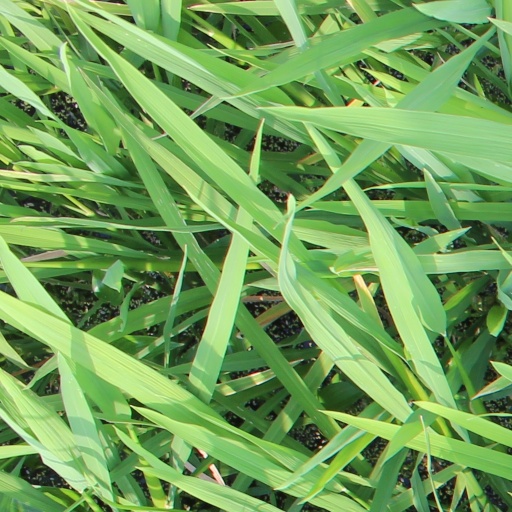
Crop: rice